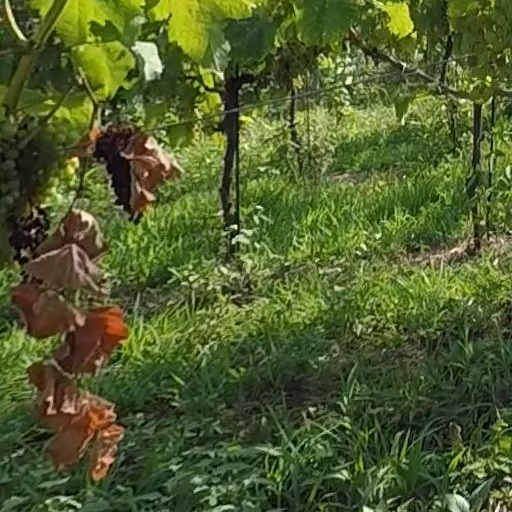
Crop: grape